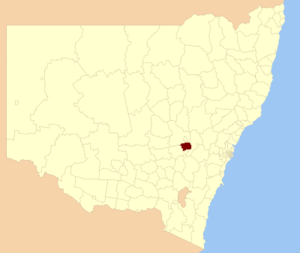
Le comté de Blayney est une zone d'administration locale dans la région du Centre-Ouest de la Nouvelle-Galles du Sud en Australie. Il est traversé par la Mid-Western Highway et la Main Western Railway.